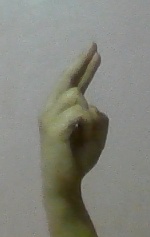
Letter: zay